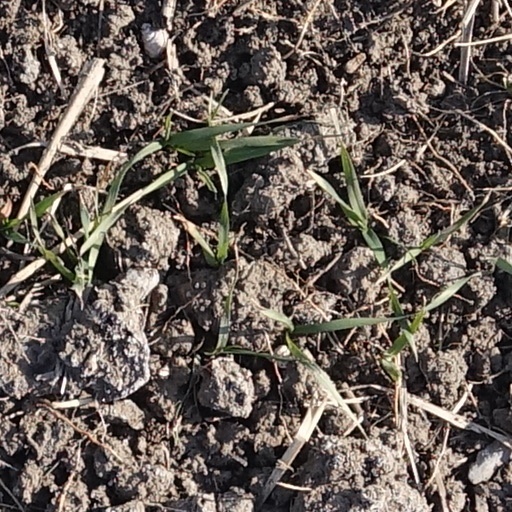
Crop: wheat